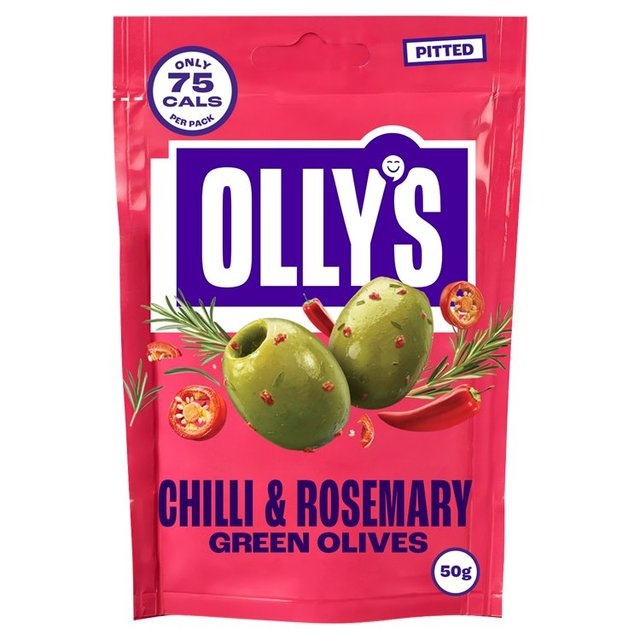
Olly's Olives Chilli & Rosemary Green Halkidiki Olives - The Bandit 50g
Olly's Olives are on a mission to give olives their mojos back! Pairing the finest Halkidiki olives with the most mouthwatering of marinades. This is our fiery Chilli & Rosemary! At only 68 calories per pouch, they are the perfect healthy snack and meal topper. What’s more… There's no messy oils (and that means no messy fingers!), no stones and no artificials inside our pouches. They're also vegan, low sugar and a great source of your daily fibre. Our unique pouch sealing technology also enables the olives to say fresh for up to 365 days (no need for refrigeration!). That means whether you're at home on the sofa watching Cast Away starring Tom Hanks or marooned on a desert island with Tom Hanks... You can always have a pouch of fresh and delicious olives by your side. You've Heat the Jackpot, Only 68 Calories per Pouch, Source of Fibre, No Messy Fingers, No Stones, We're Unpasteurised! (Which Means We Don't Heat Treat Our Olives), Olive the Dream!, Juicy Greek Olives, Suitable for Vegans - All Vegans Welcome
Brand: Olly's Olives
Category: Food, Beverages & Tobacco > Food Items > Fruits & Vegetables > Canned & Jarred Fruits